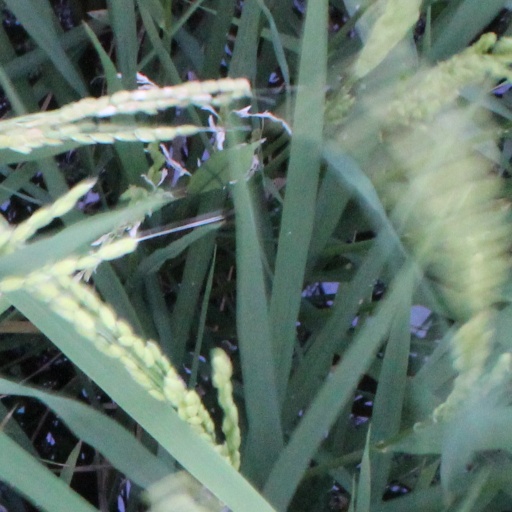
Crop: rice